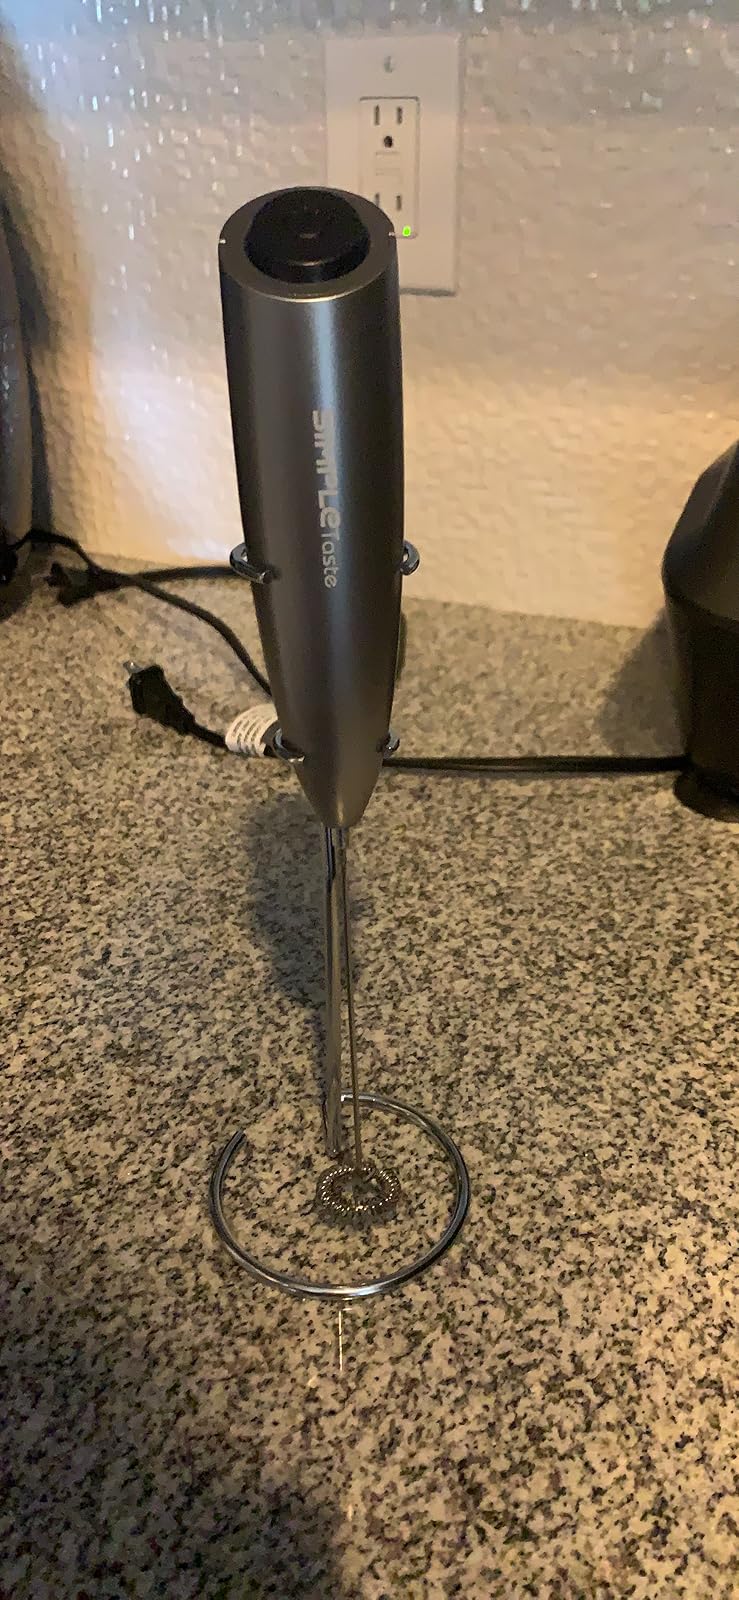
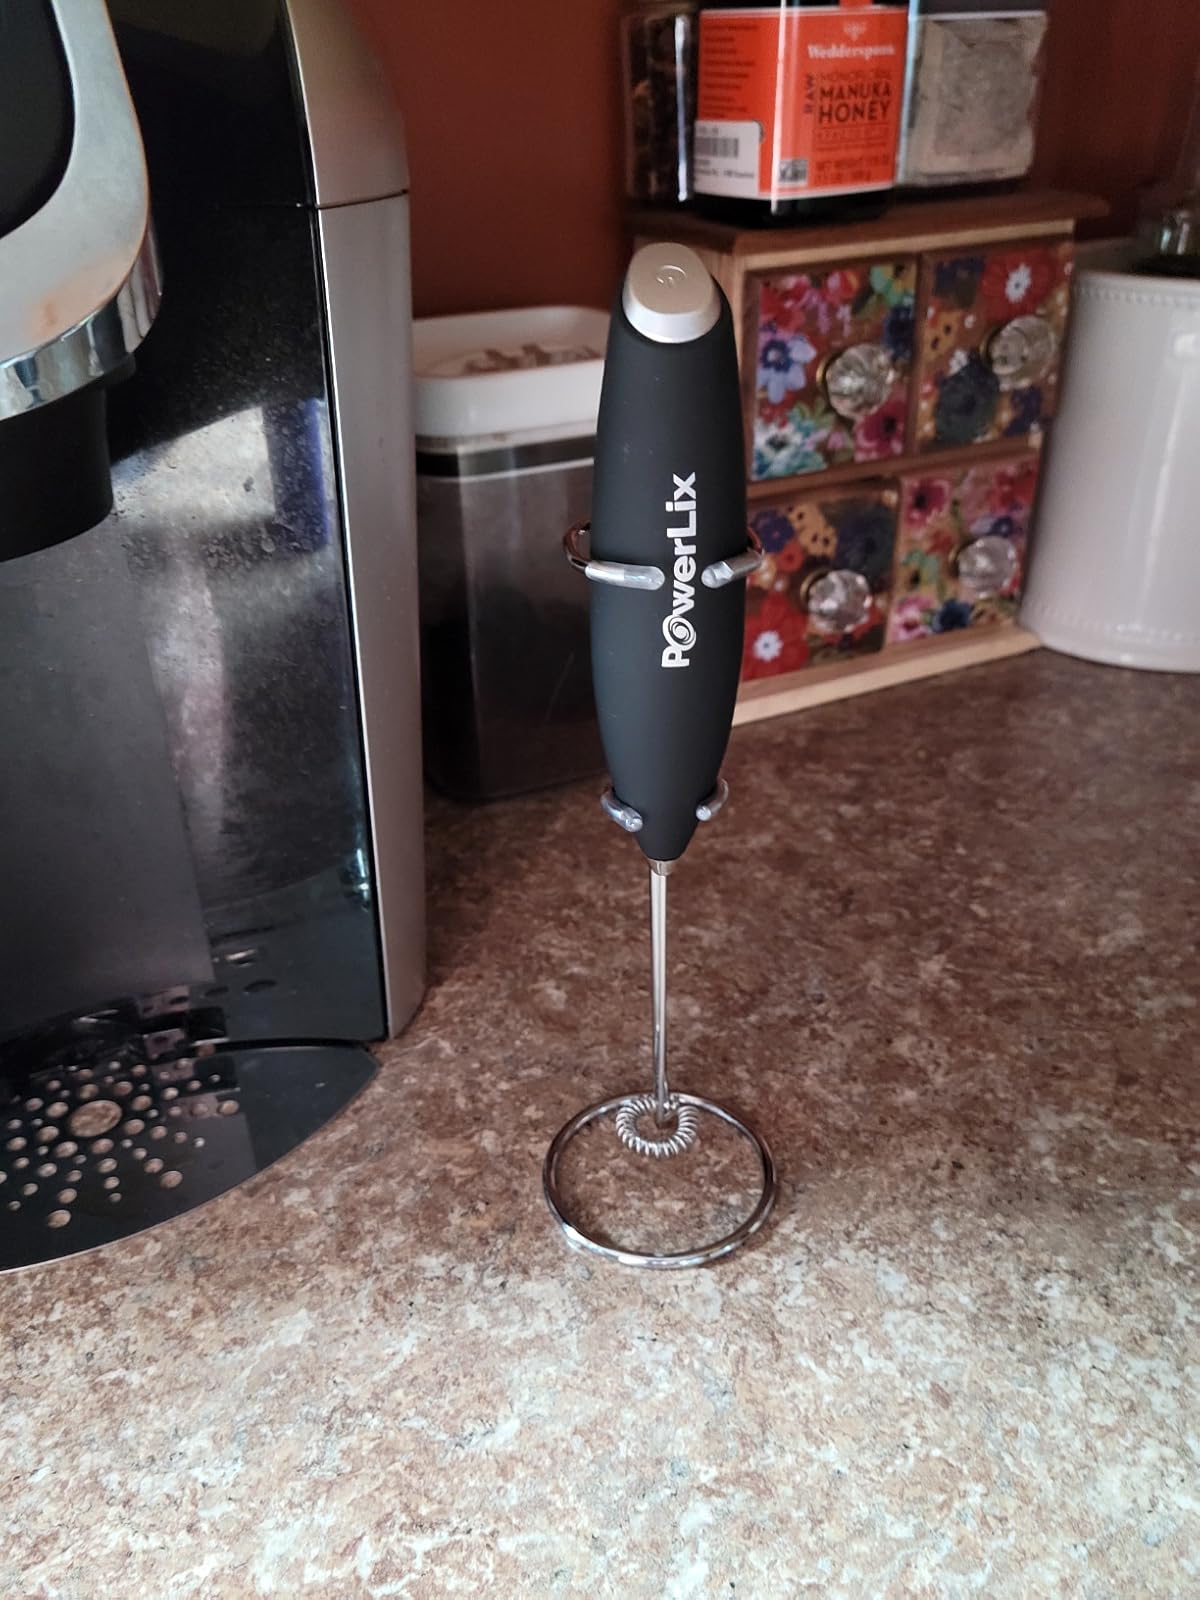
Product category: items_mixer
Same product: no